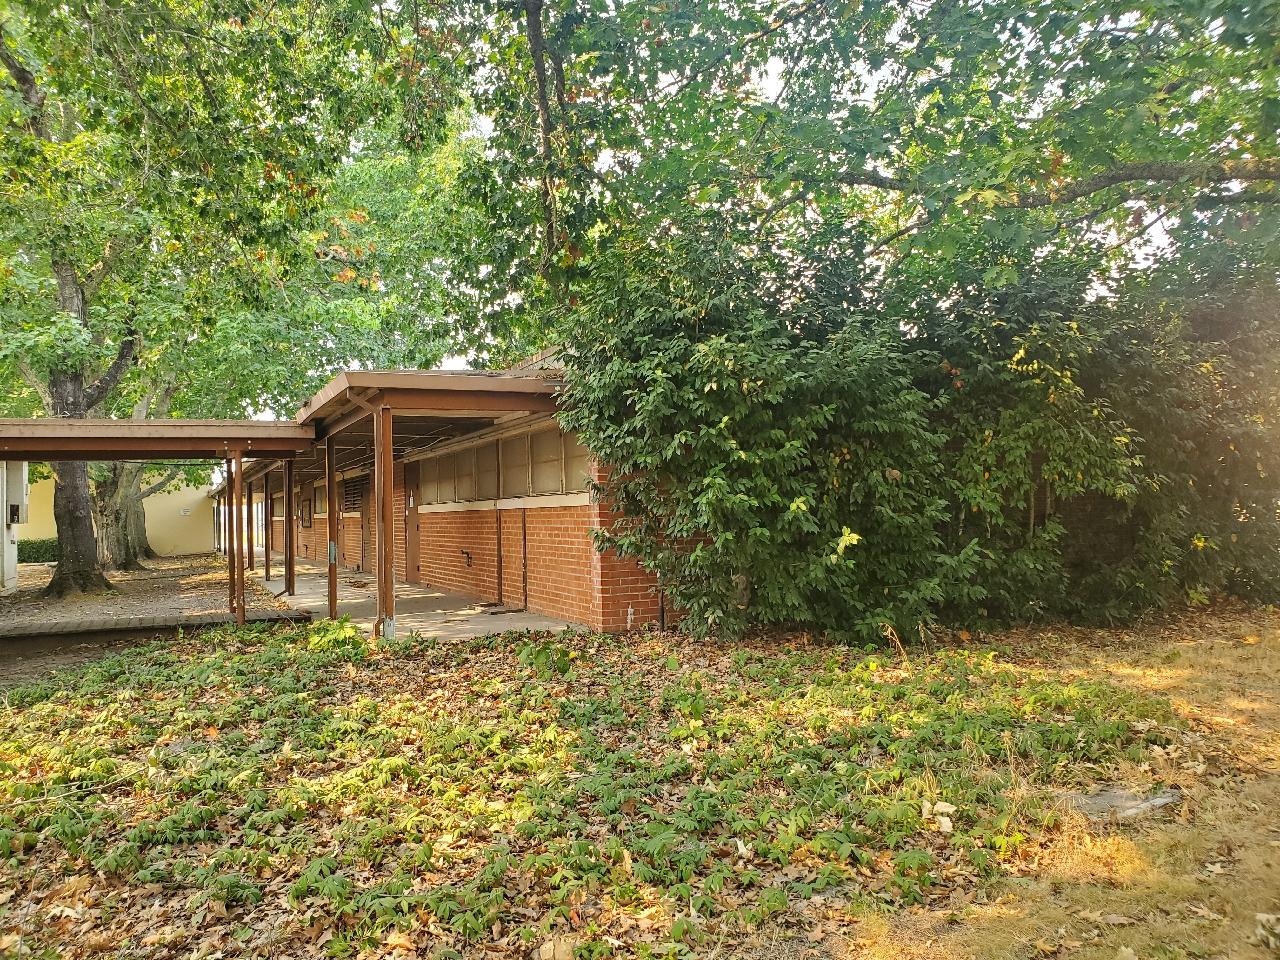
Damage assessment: no_damage